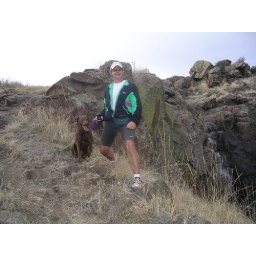
Bella and I on a run up south table mountain in Golden, Golorado